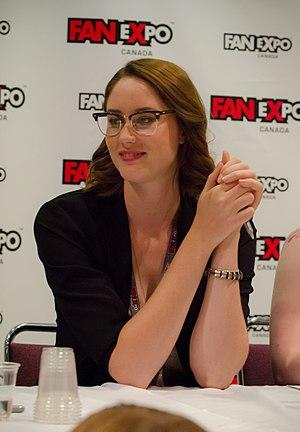
Sharon Belle, née le 7 mai 1993 dans l'Ontario, est une actrice canadienne.